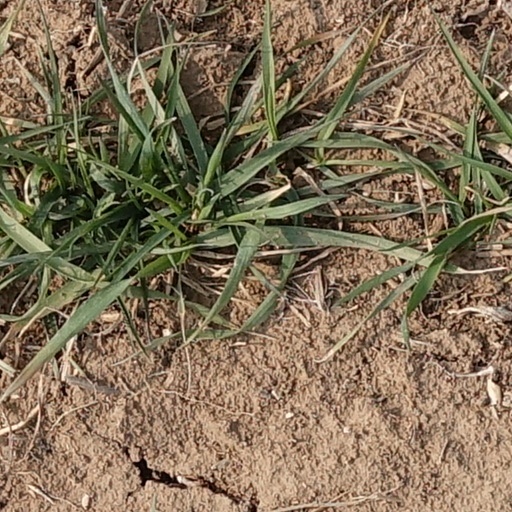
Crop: wheat